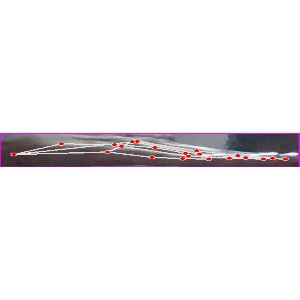
अक्षर: ज